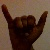
The image shows a hand gesture representing the letter 'Y' in Indian Sign Language.